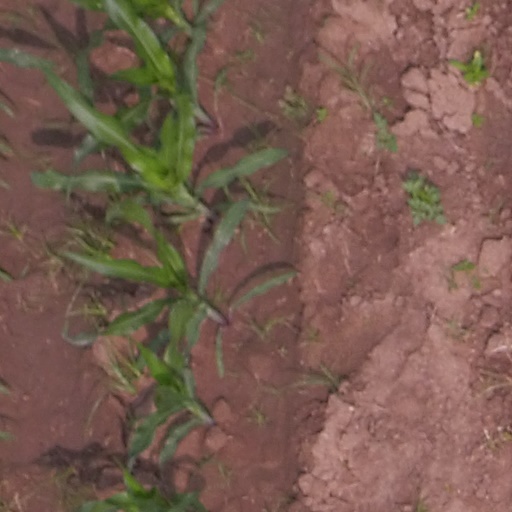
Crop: maize; corn